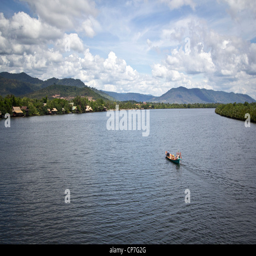
a fishing boat traveling up in the background